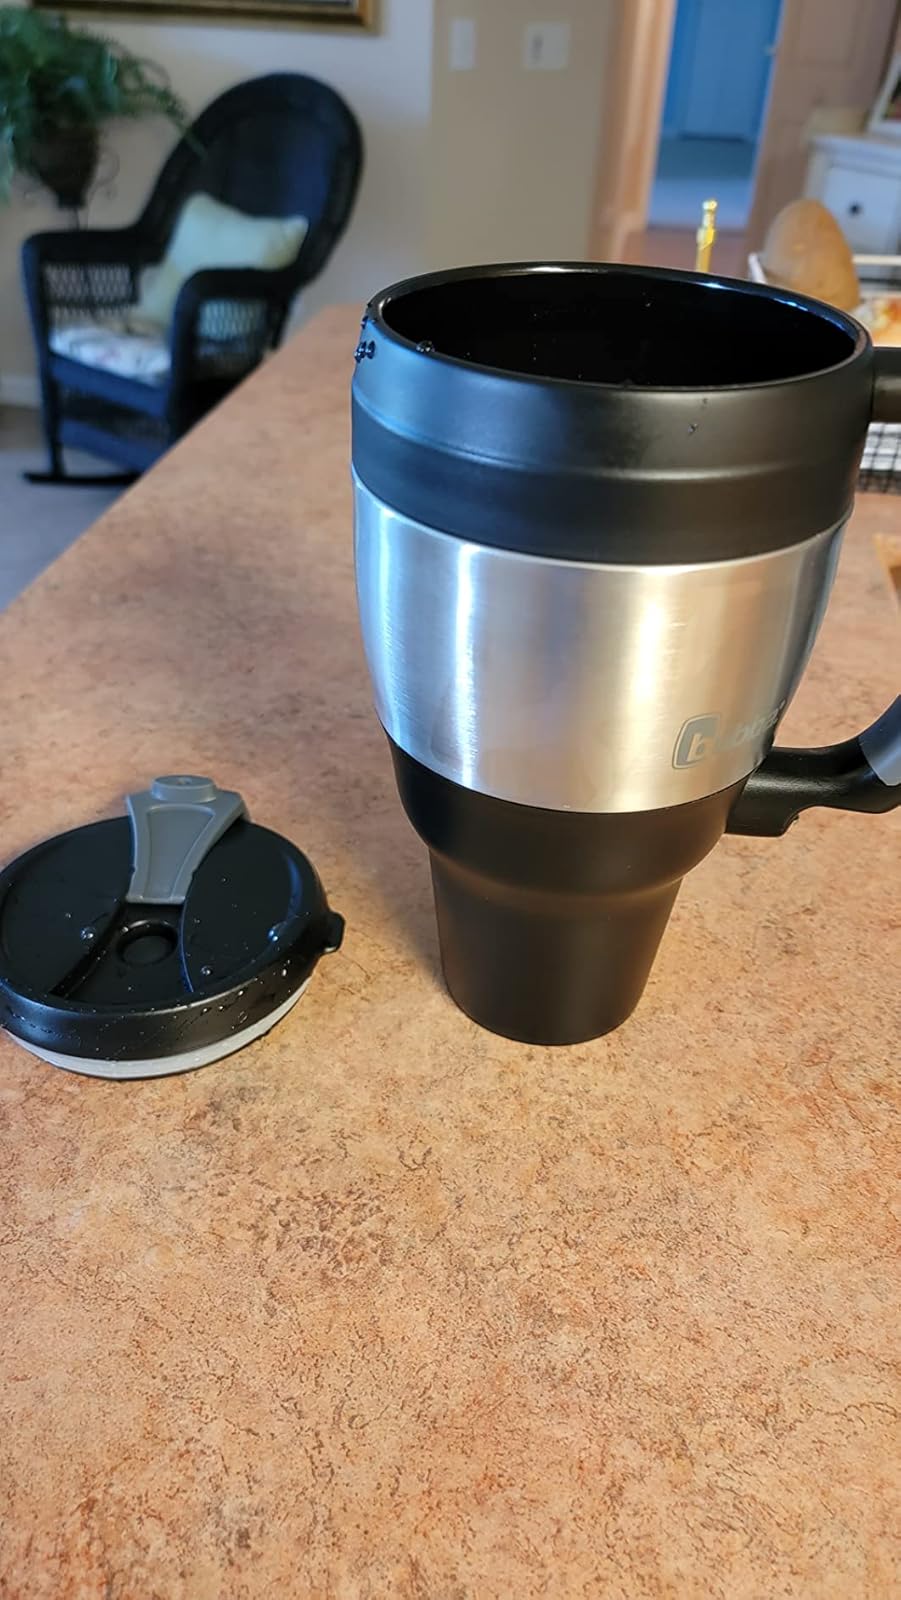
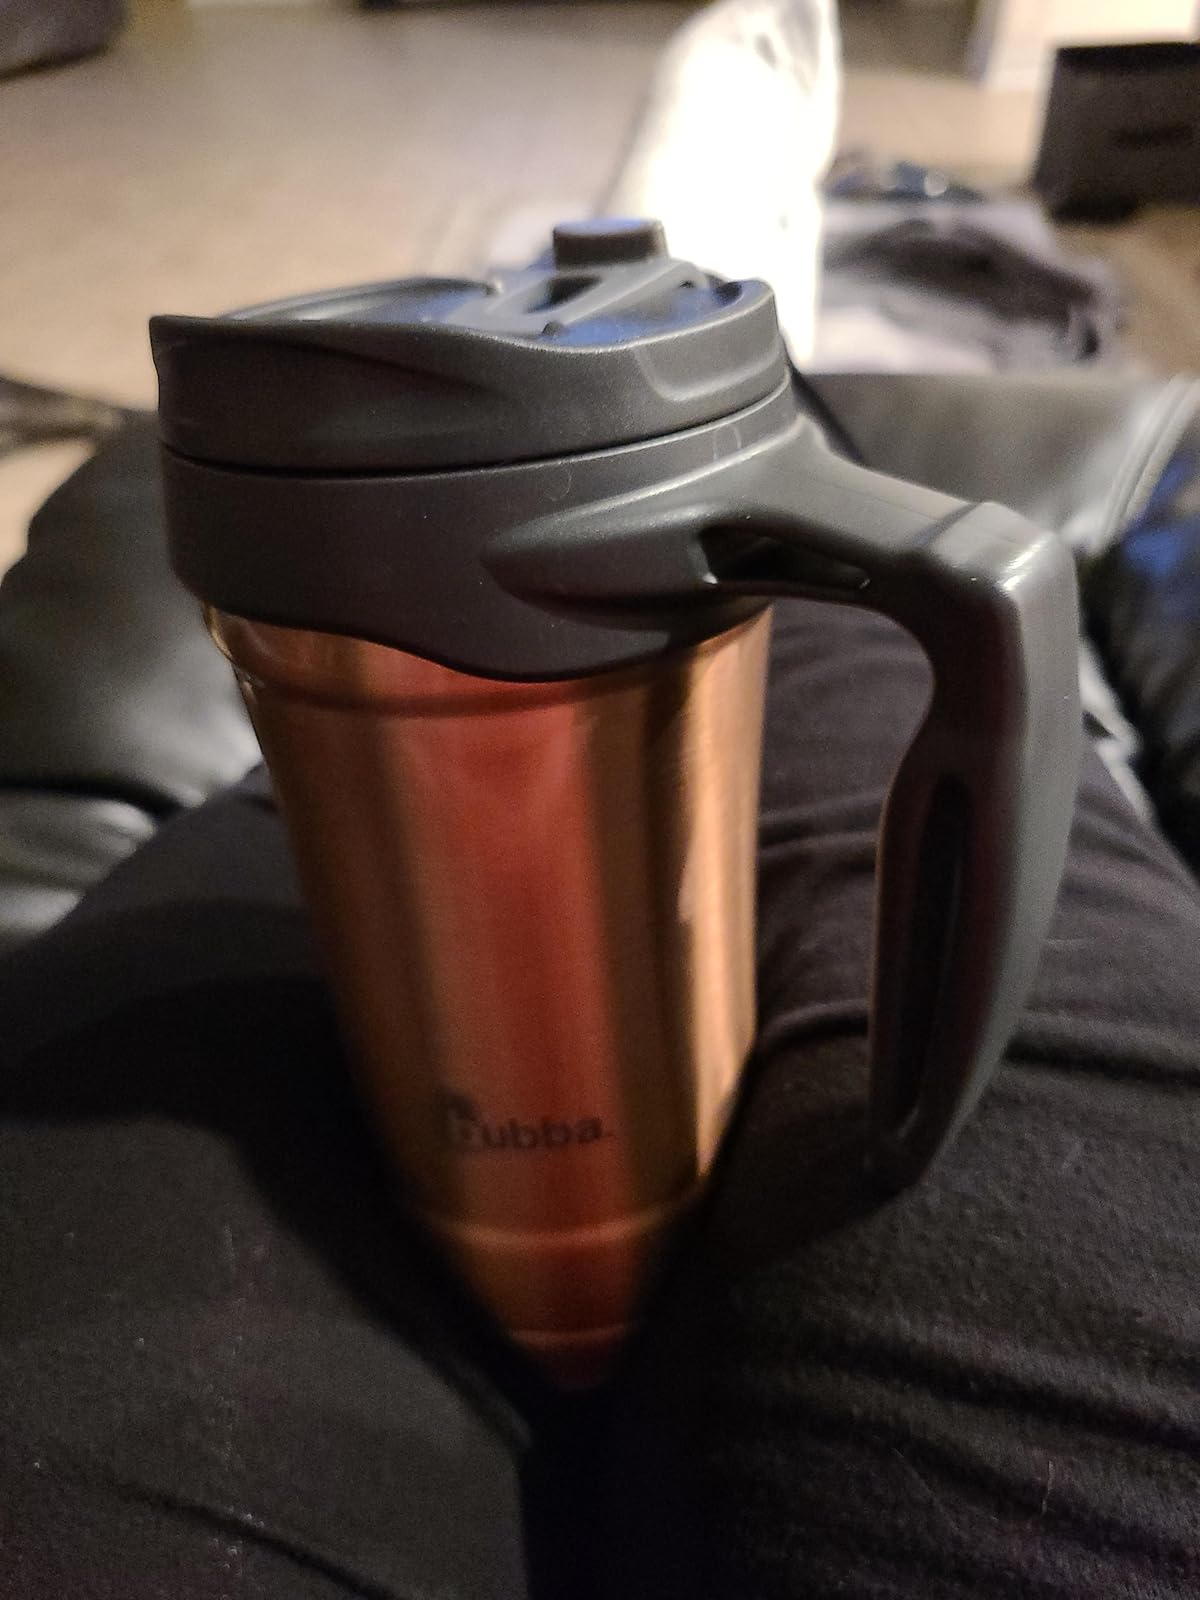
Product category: items_mug
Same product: no